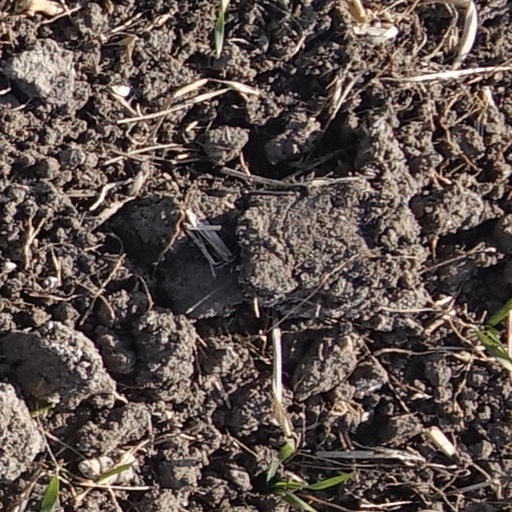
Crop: wheat